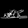
Label: Sandal